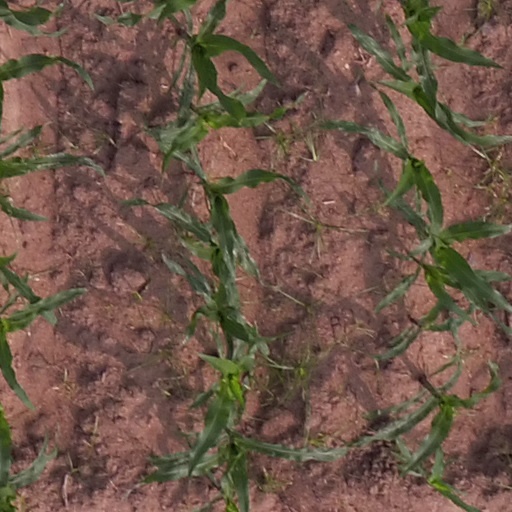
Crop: maize; corn